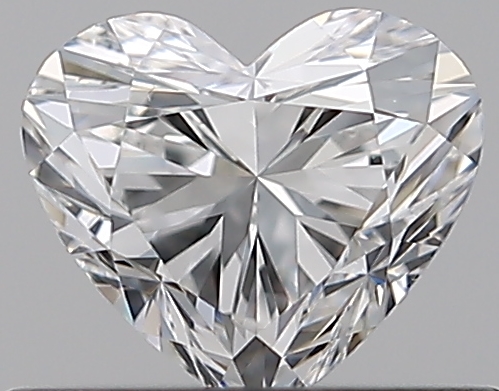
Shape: heart
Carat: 0.5
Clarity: VS2
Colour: E
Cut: VG
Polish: EX
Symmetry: VG
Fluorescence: N
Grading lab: GIA
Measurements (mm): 4.78 x 5.45 x 3.34